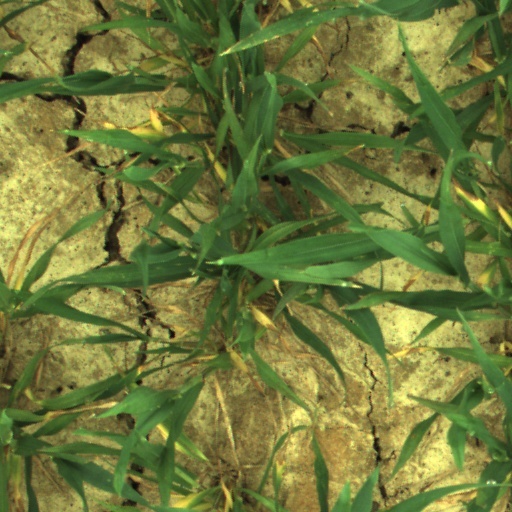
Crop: wheat